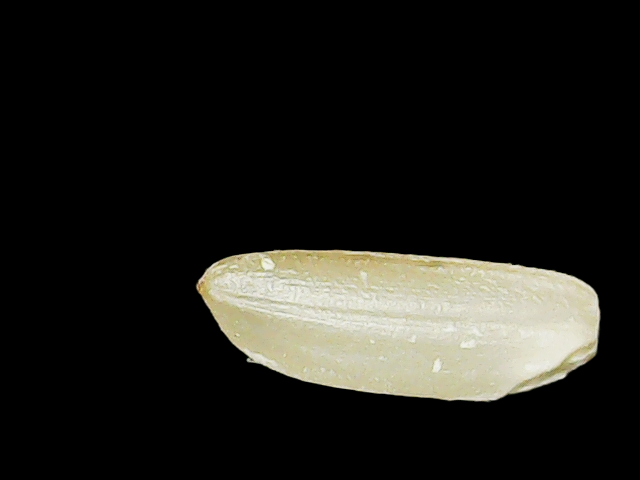
Rice variety: Binadhan12